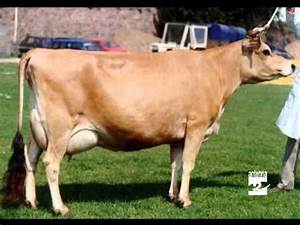
Label: mucca